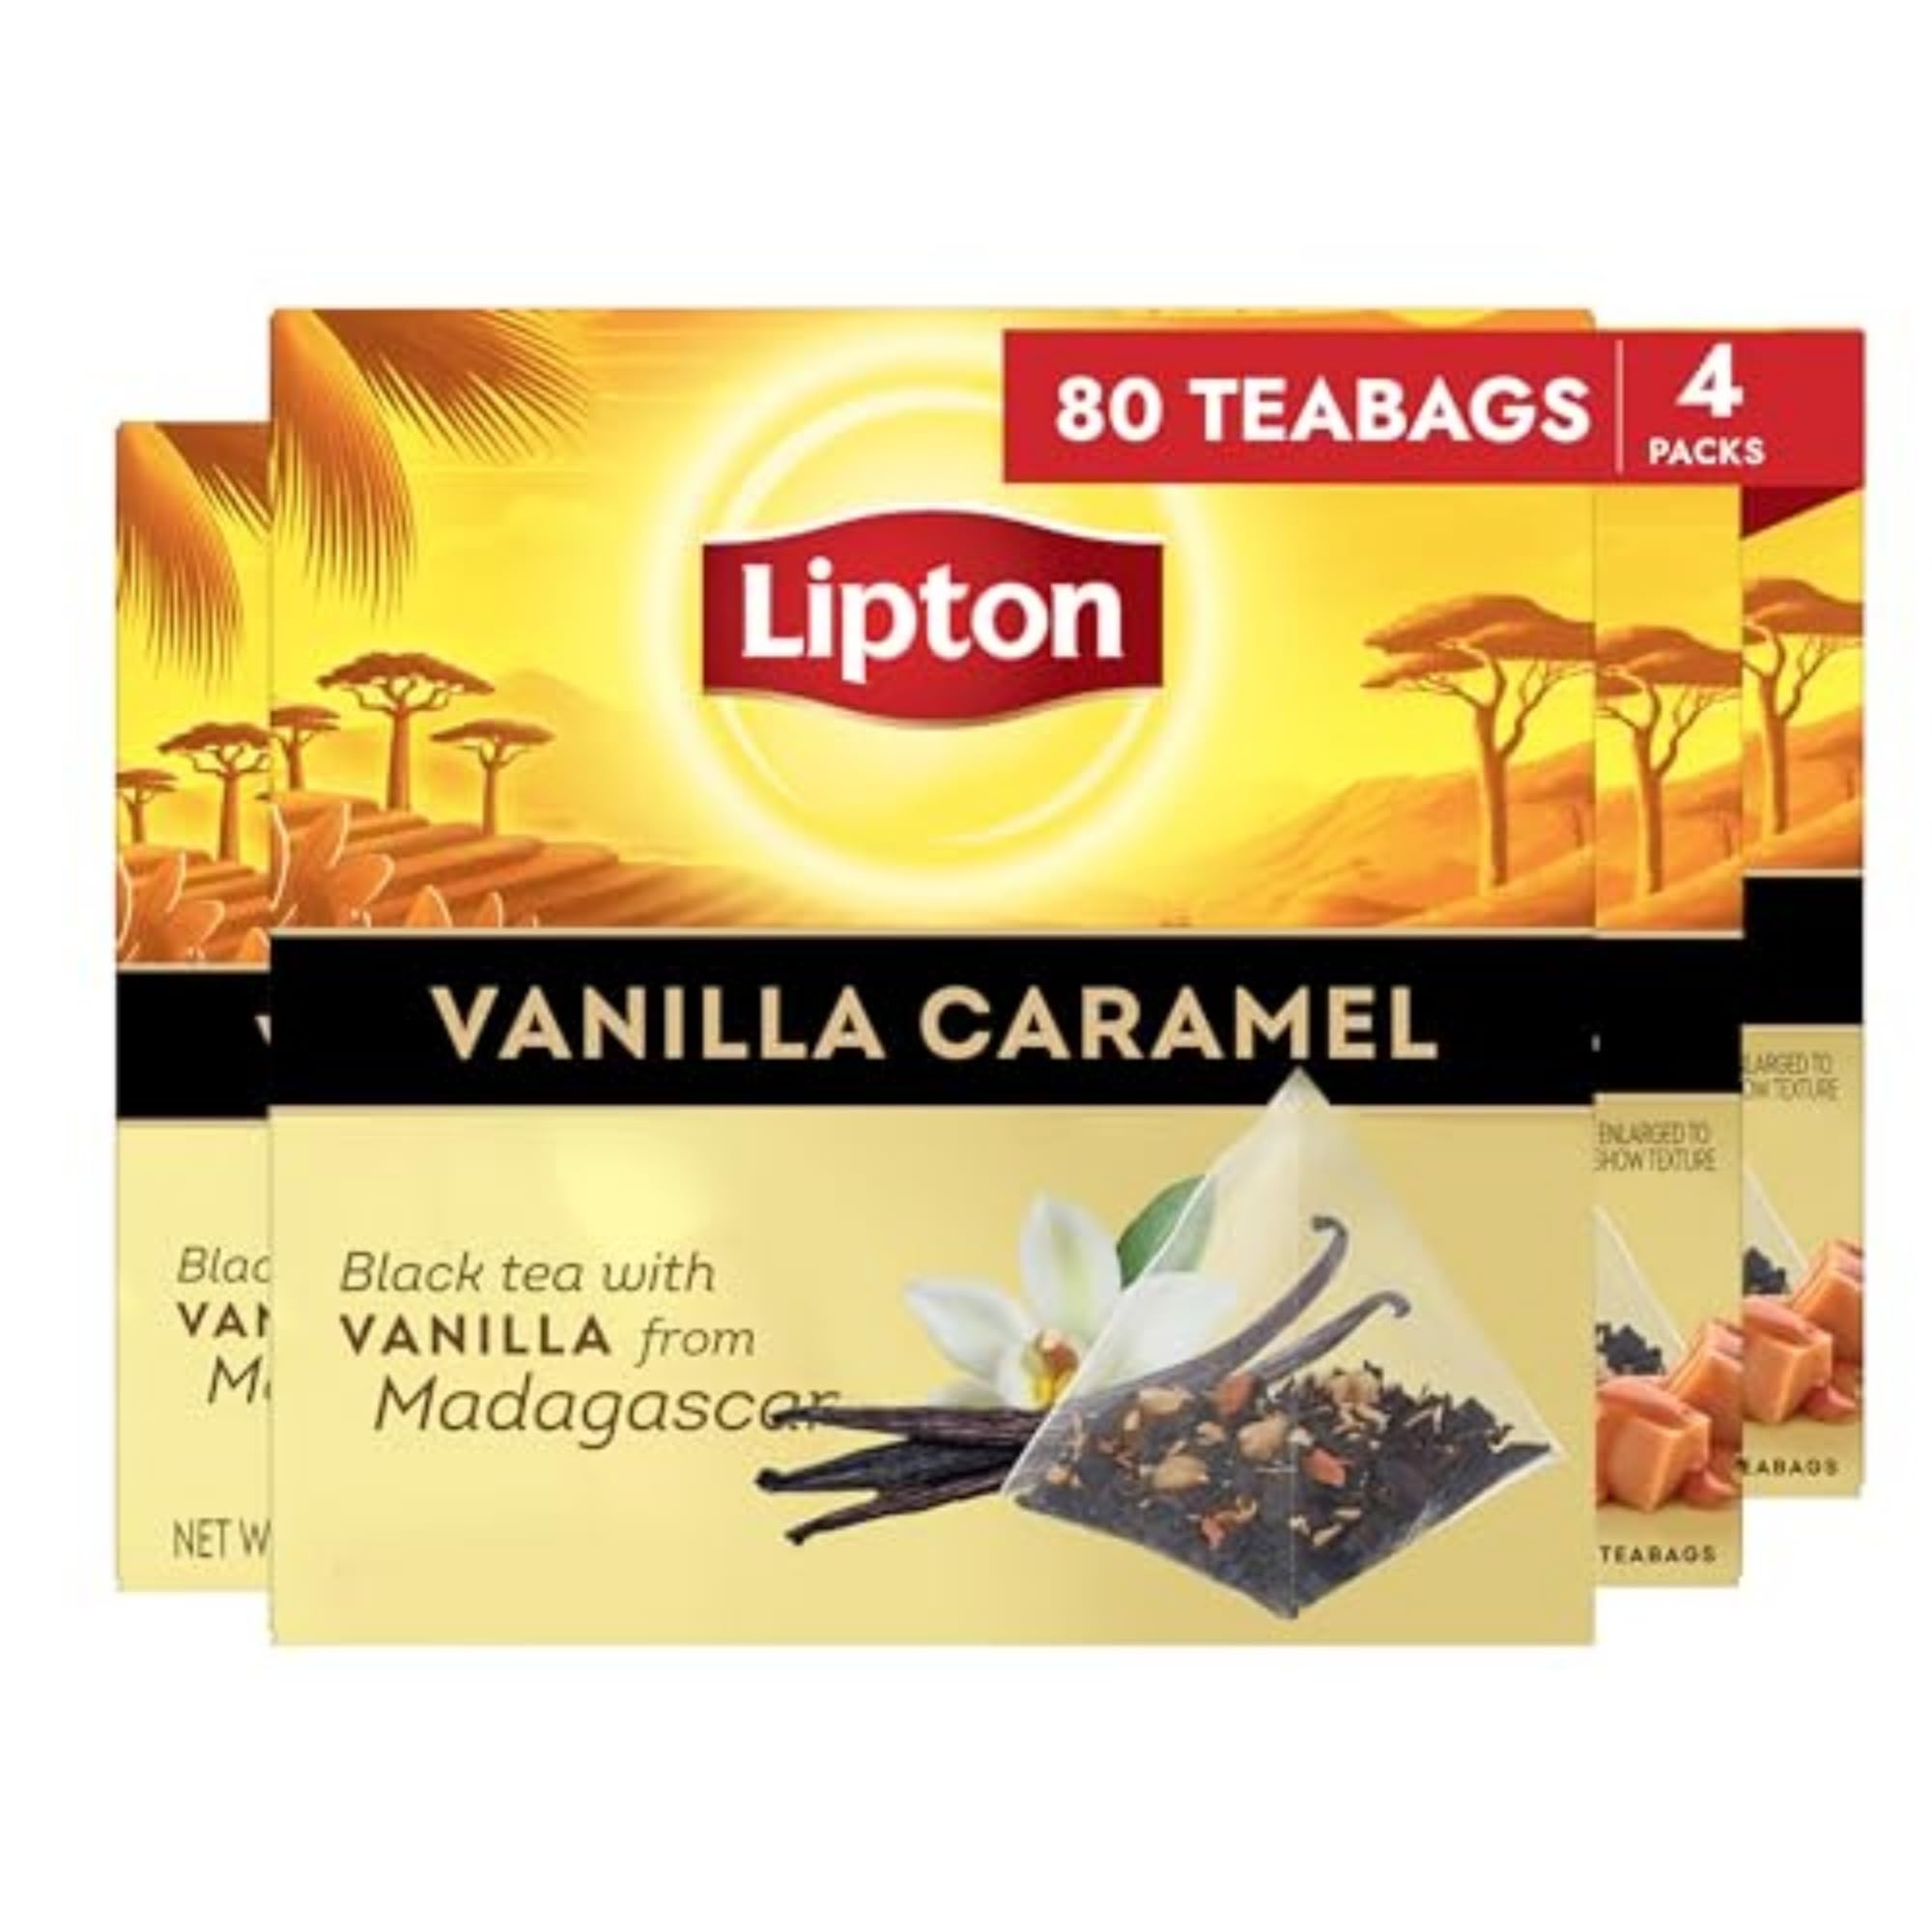
Item Name: Lipton Black Tea Vanilla Caramel, Pyramid Tea Bags, Flavored Teabags, 80 Total Bags (20ct - Pack of 4)
Bullet Point 1: LIPTON BLACK TEA VANILLA CARAMEL: An indulgent blend of perfectly rounded black tea with golden caramel flakes and seductive Madagascar vanilla
Bullet Point 2: PERFECT FLAVOR RELEASE: Each pyramid teabag perfectly infuses and releases aromas and flavors to delight the senses
Bullet Point 3: SUPPORTING PEOPLE AND PLANET: Lipton Black Tea English Breakfast is made from teas which are Rainforest Alliance Certified, and our teabags are plant-based
Bullet Point 4: EASY TO MAKE: Just add freshly boiled water over one tea bag and infuse for 3 to 4 minutes to enjoy the perfect cup of tea
Bullet Point 5: A JOURNEY OF DISCOVERY: Discover the best tasting black tea blend sourced from renowned origins around the world and blended with tantalizing flavors, and ingredients, for uplifting sensorial journey
Bullet Point 6: ENJOY OUR OTHER ICONIC FLAVORS: Try our other flavored tea varieties, including Lipton English Breakfast Black Tea, Lipton Peach Mango Black Tea and Lipton Lemon Black Tea
Value: 80.0
Unit: Count

Price: 26.8